Walking on the Chinese Wall

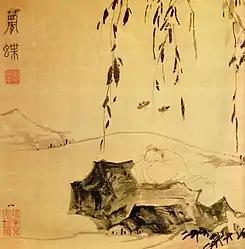

In writing the lyrics, Seeman drew from her studies, making symbolic references to literature, art and philosophy in Chinese culture.